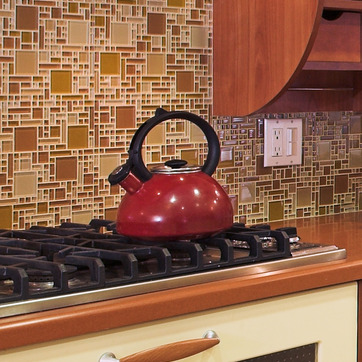
Material: metal